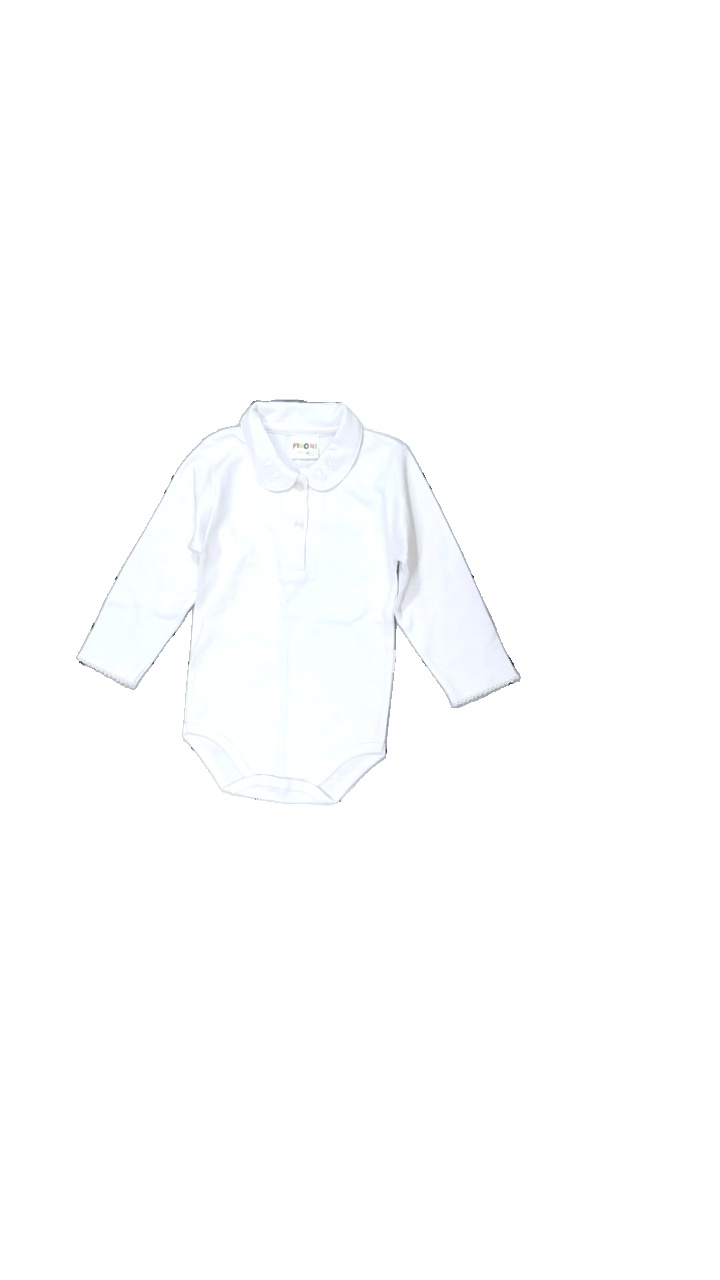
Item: Top (Children)
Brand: Fixoni
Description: vit långärmad body med broderade blommor på krage
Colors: White
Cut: Regular
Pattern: Embroidered
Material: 100% cotton
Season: All
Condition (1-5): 5
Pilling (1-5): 5
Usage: Reuse
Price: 50-100